Battle of Hareira and Sheria

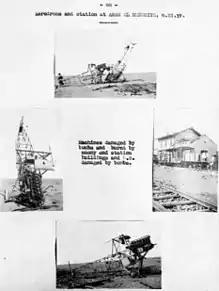
Three small photos of damaged aircraft and building

A few days after Beersheba was captured the Ottoman line was broken by the infantry at Sheria, and between Gaza and the sea making possible the, "[u]p til then ... grandest cavalry drive of the war." During the late afternoon of 6 November Desert Mounted Corps had ordered the Anzac Mounted Division (less the New Zealand Mounted Brigade and Field Squadron) to take over the left of the Yeomanry Mounted Division line. By 09:00 the next morning, the Anzac Mounted Division was steadily pushing back Ottoman posts to gain space for manoeuvre, with orders to connect with the Australian Mounted Division at Kh. Buteihah. However, the Australian Mounted Division was not in a position to advance until after dark, because of delays in the capture of Tel esh Sheria. The result of the fighting on 6 November caused the Ottoman defenders to reinforce Tel esh Sheria and Khuweilfe, so that a gap opened between the two positions, covered for the first couple of miles on the left by the 60th (London) Division. The Anzac Mounted Division found the gap on the eastern side of Sheria, between Sheria and Kh Umm el Bakr, and went through at daylight on 7 November, heading north. The division passed through the infantry (probably the 74th (Yeomanry) Division) to the west of Kh. Umm el Bakr at 05:00, and between 07:00 and 10:00 they advanced into Ottoman territory to reach Kh. Ameidat railway station on the Beersheba line. Here they captured hundreds of prisoners, along with a huge ammunition dump, before establishing a line from Ameidat Station to Kh. Shuteiwy el Oseibi.